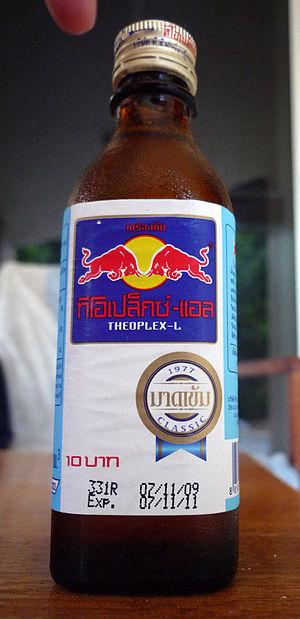
Krating Daeng est le nom que porte la boisson énergisante thaïe à l'origine du Red Bull.